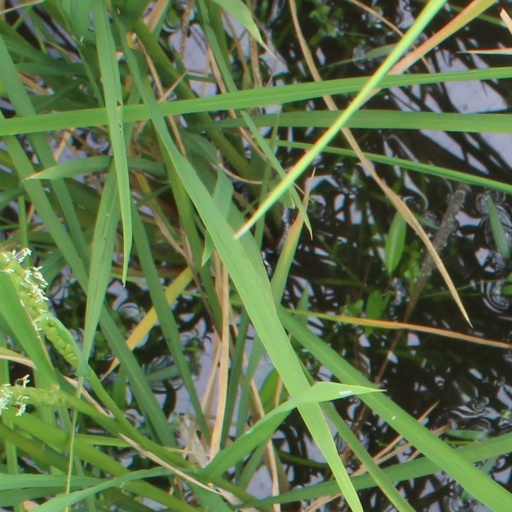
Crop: rice